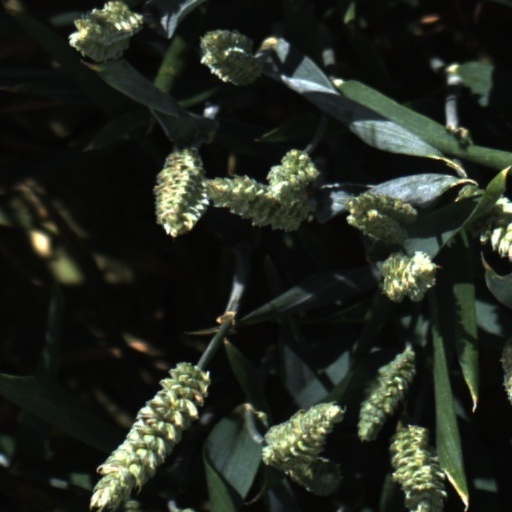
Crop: wheat